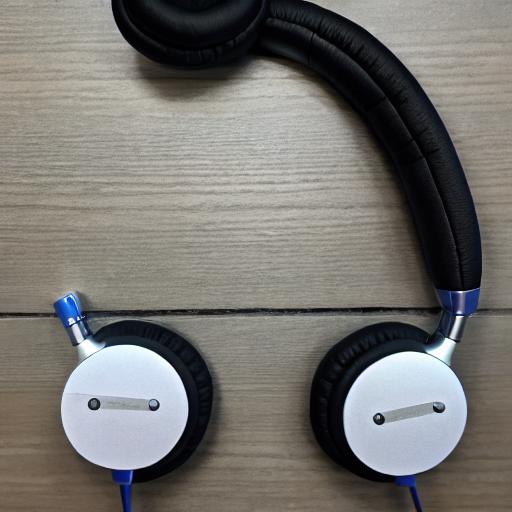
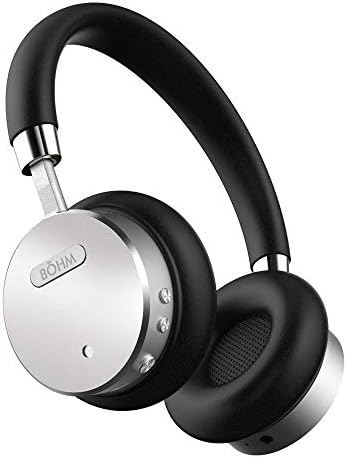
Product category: headphones
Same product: no